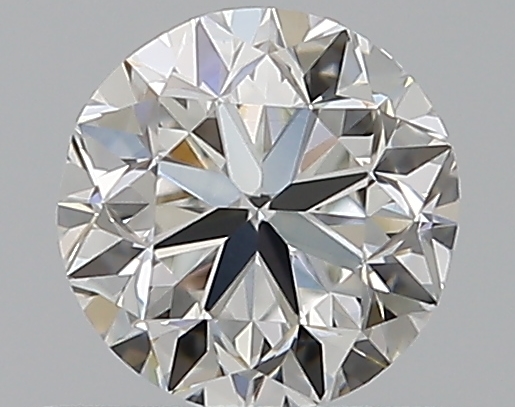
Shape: round
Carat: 0.5
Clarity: VS1
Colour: G
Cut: GD
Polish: EX
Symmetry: GD
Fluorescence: N
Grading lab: GIA
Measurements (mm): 4.79 x 4.89 x 3.21